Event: Nepal Earthquake
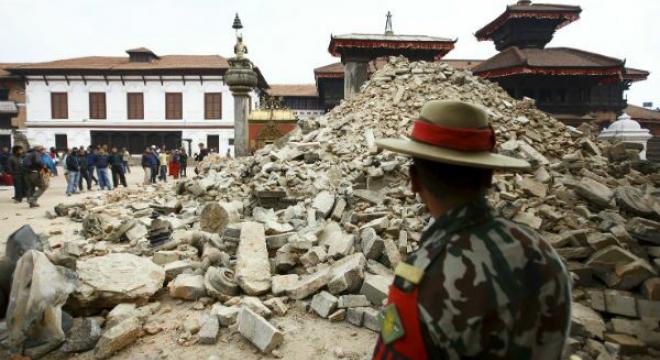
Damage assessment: damage